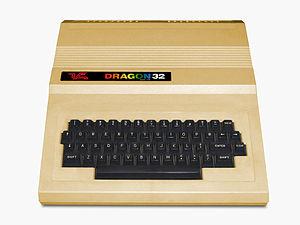
Les Dragon 32 et Dragon 64 sont des ordinateurs personnels construits dans les années 1980. Ces ordinateurs étaient très similaires au TRS-80 Color Computer, ils étaient produits pour le marché européen par Dragon Data, Ltd., à Port Talbot au Pays de Galles, et pour le marché américain par Tano de La Nouvelle-Orléans en Louisiane. Les numéros de modèle constituent la principale différence entre les deux machines, 32 Ko de RAM pour le Dragon 32 et 64 Ko de RAM pour le Dragon 64.